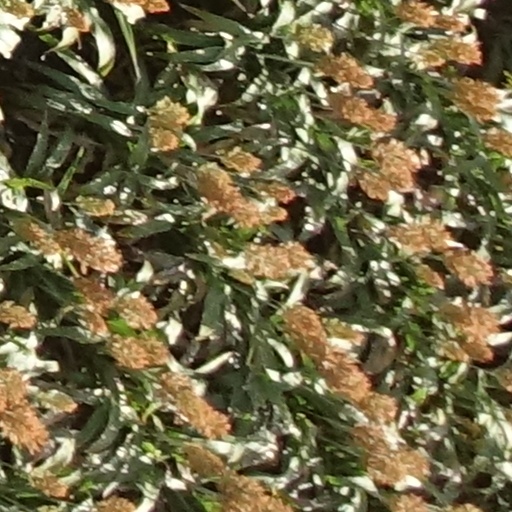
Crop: sorghum